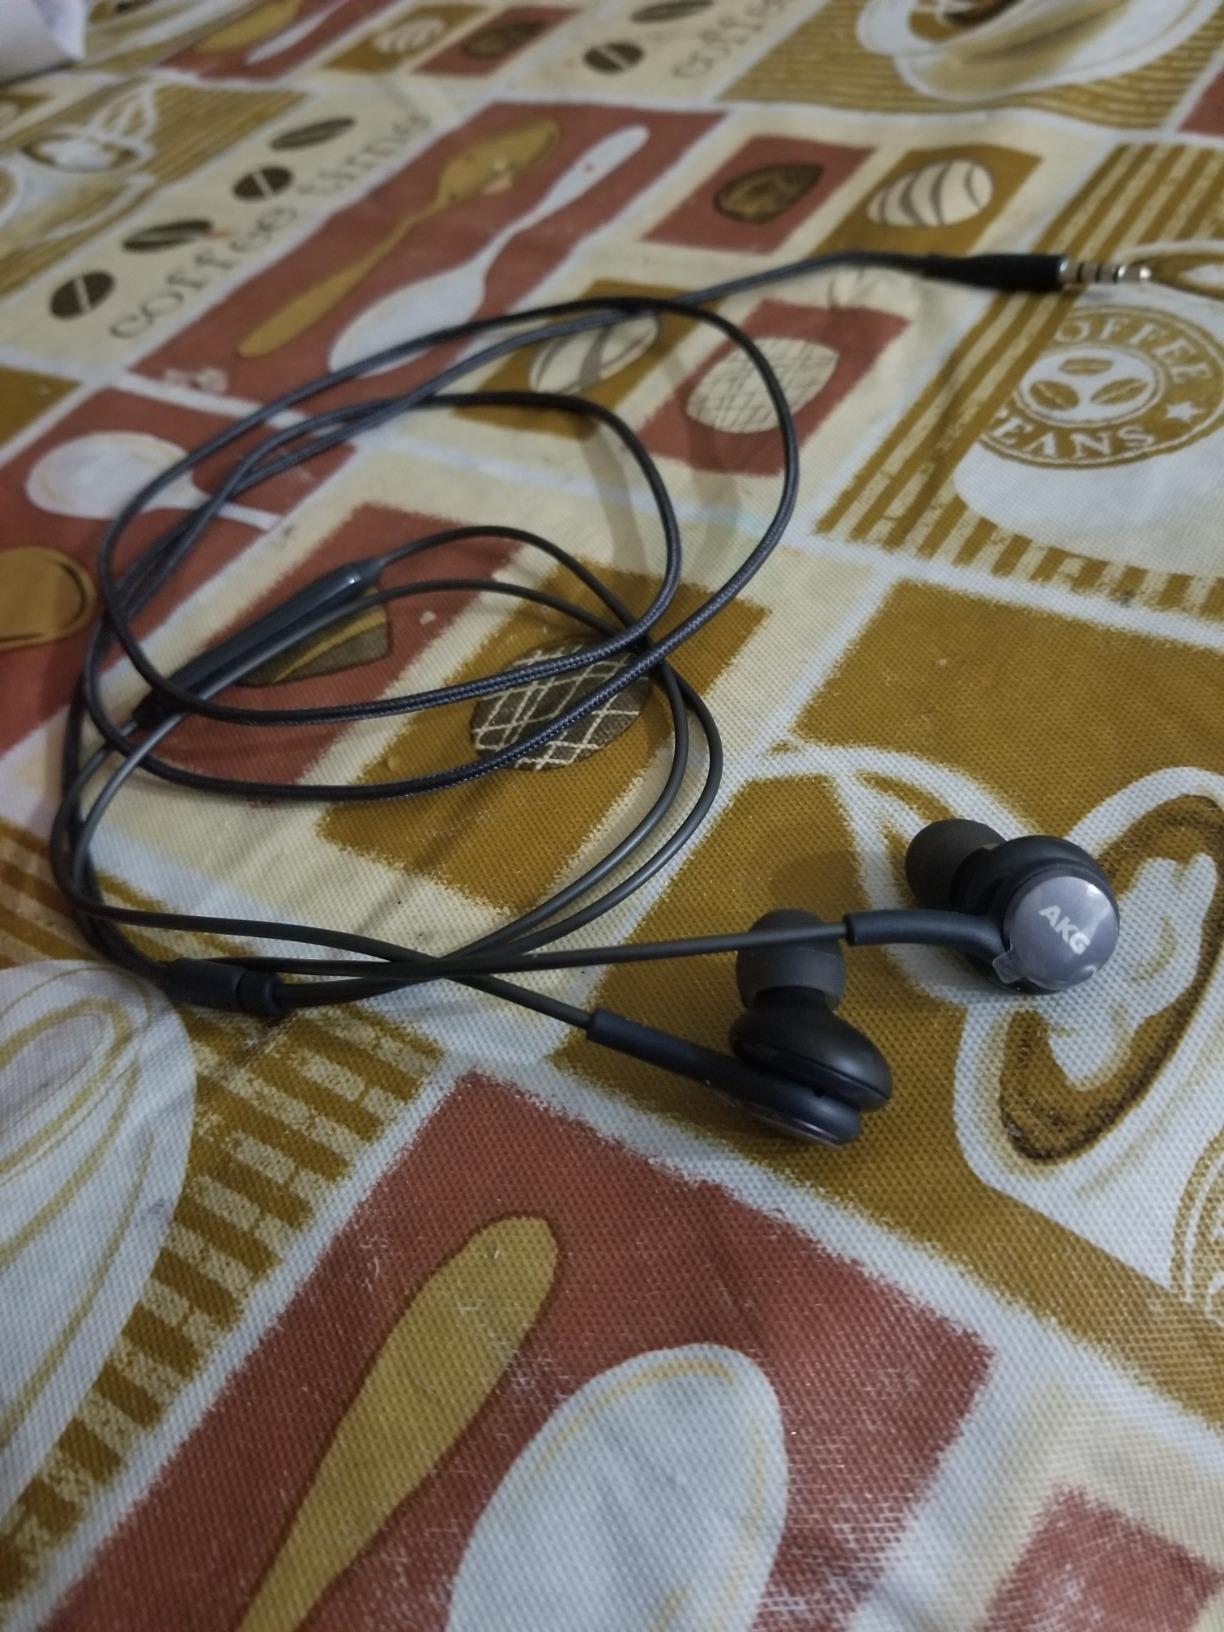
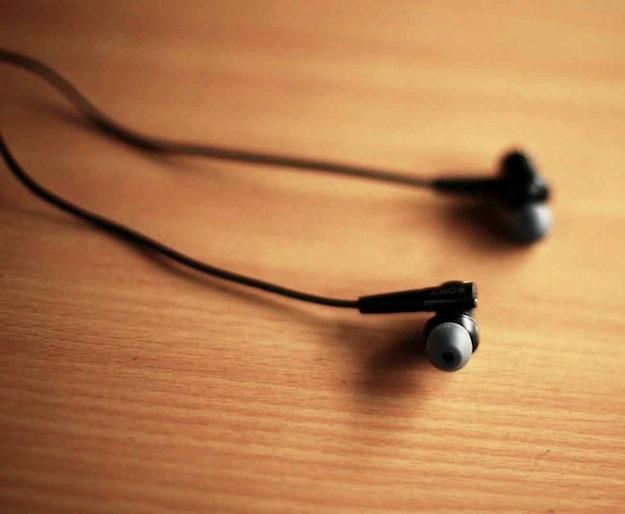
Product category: headphones
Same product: no